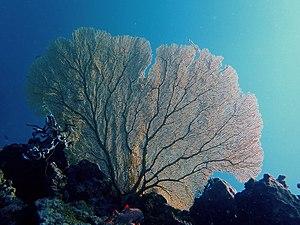
Une gorgone géante Annella mollis, dans le Parc naturel marin de Mayotte.
La Guadeloupe, en créole guadeloupéen : Gwadloup, et en langues amérindiennes : Karukera, est une île française de l'archipel des Antilles, en réalité un archipel composé de deux parties principales : la Grande-Terre à l'est et la Basse-Terre à l'ouest, séparées par un bras de mer « la Rivière-Salée ». La Guadeloupe est aussi par extension administrative un département français, une région mono-départementale de l'Outre-mer français et une région ultrapériphérique européenne, située dans les Caraïbes ; son code départemental officiel est le « 971 ». Elle est membre de l’OECS.
La passe en "S" est un long chenal naturel sinueux situé à Mayotte, dans l'océan Indien. Site rare par sa forme et sa profondeur, elle constitue une curiosité géologique et biologique, ainsi qu'un des plus célèbres sites de plongée sous-marine de l'île.
Annella mollis est une espèce de gorgones, de la famille des Subergorgiidae.
Les Subergorgiidae sont une famille de gorgone.
Annella est un genre de gorgones de la famille des Subergorgiidae.